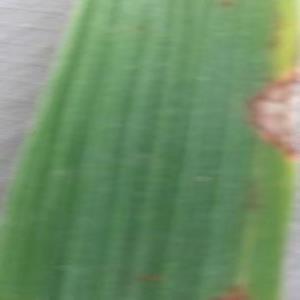
Disease: Blast